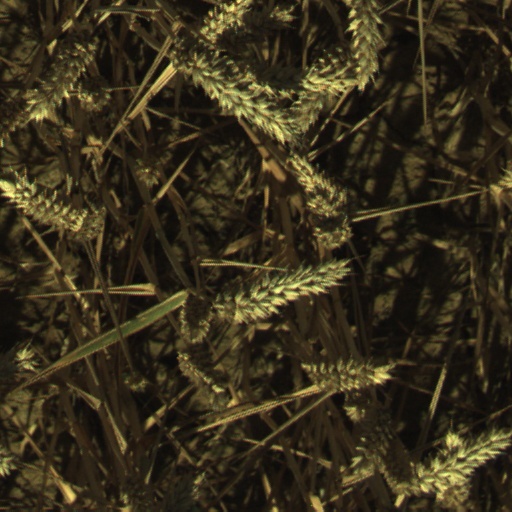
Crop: wheat